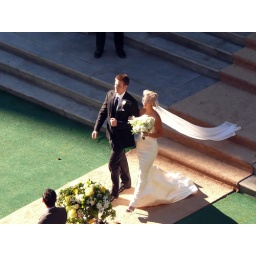
Fantastic Four 2, the Silver Surfer, movie set outside my office window in Vancouver, Canada